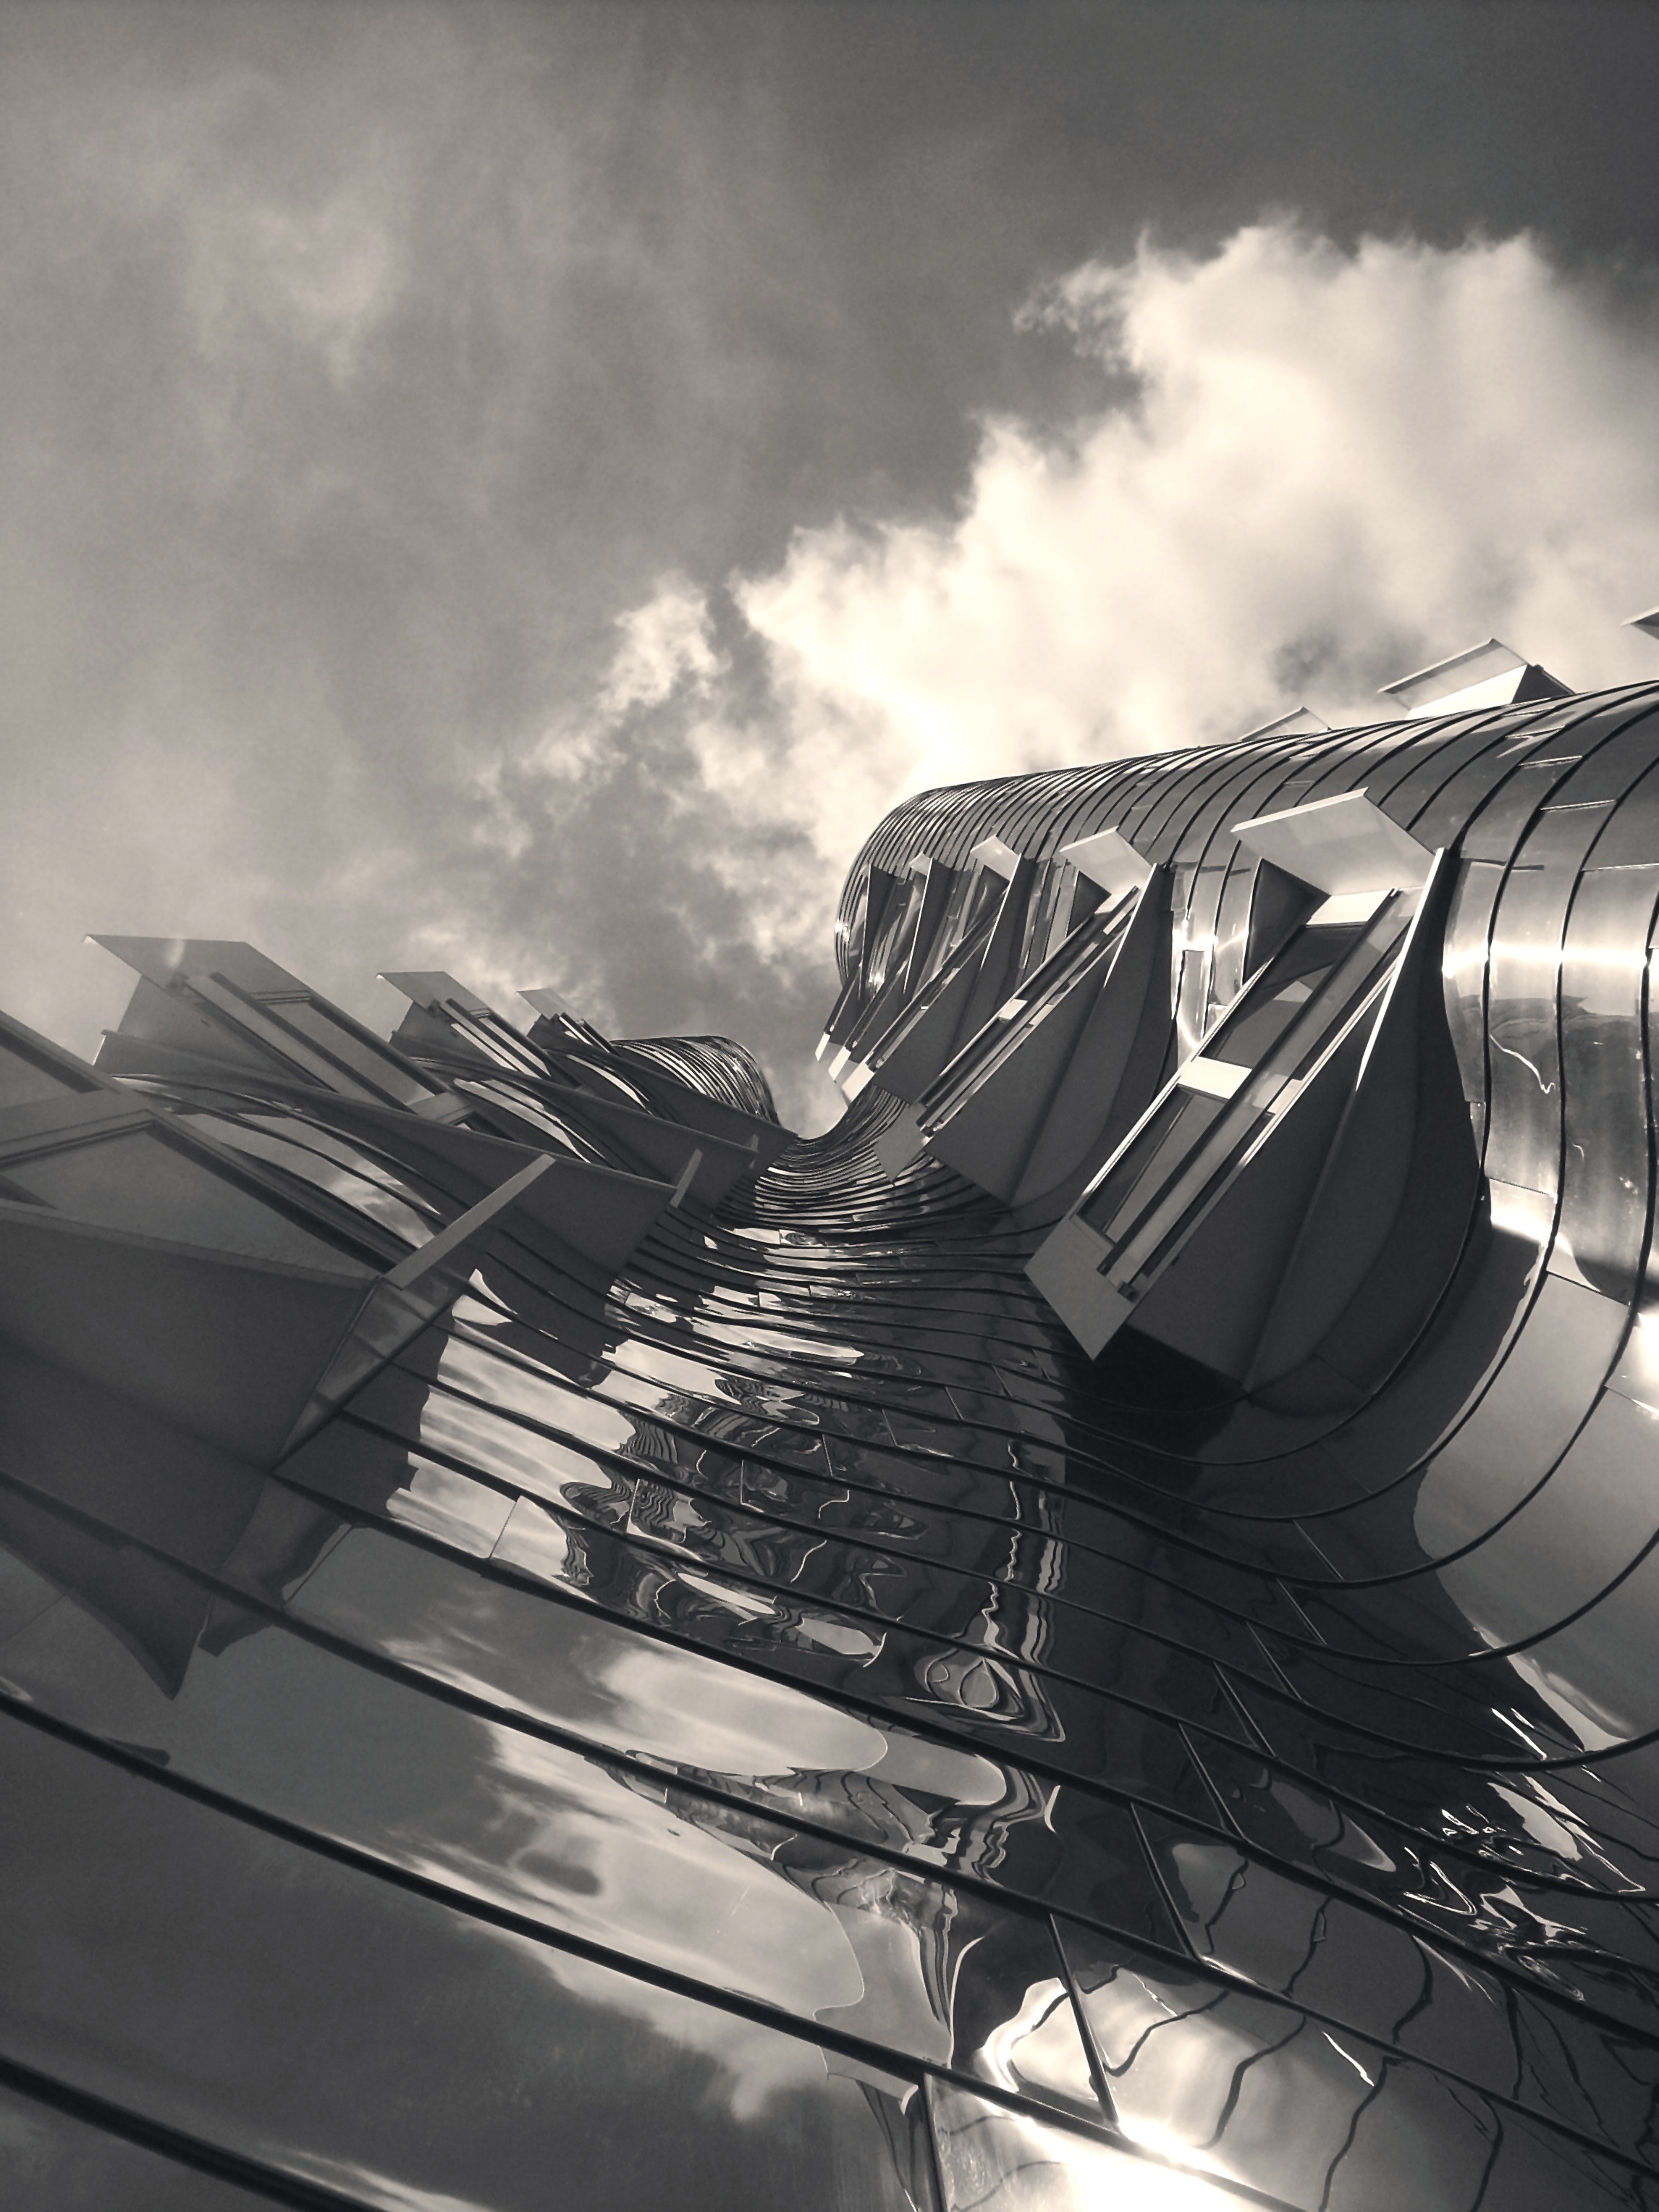
light, cloud, black and white, architecture, sky, white, sunlight, building, skyscraper, reflection, facade, darkness, black, monochrome, modern, mirroring, dusseldorf, monochrome photography